Judaai (1997 film)

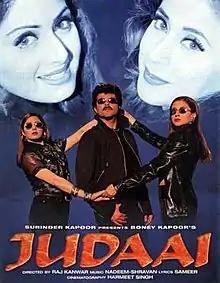
Poster

Judaai is a 1997 Indian Hindi-language romantic drama film directed by Raj Kanwar and produced by Surinder Kapoor and Boney Kapoor. It stars Anil Kapoor, Sridevi and Urmila Matondkar. Kader Khan, Farida Jalal, Johnny Lever, Paresh Rawal, Upasana Singh and Saeed Jaffrey feature in supporting roles. Poonam Dhillon makes a special appearance. It is a remake of the 1994 Telugu flm "Subhalagnam". The plot revolves around the travails of a greedy wife Kajal (Sridevi), who lured by wealth, convinces her husband (Kapoor) to marry a second time.